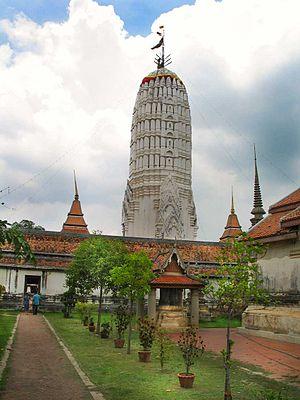
Ayutthaya est la capitale de la province d'Ayutthaya en Thaïlande. Fondée en 1350 par le roi U-Thong, elle devint la capitale du royaume d'Ayutthaya, ou Siam. Aux XVIIᵉ et XVIIIᵉ siècles, elle comptait parmi les plus grandes cités du monde, avec près d'un million d'habitants. Détruite en 1767 par l'armée birmane, elle perd son rôle au profit de la nouvelle capitale, Bangkok, et est aujourd'hui principalement connue pour les ruines de ses temples dans un parc historique classé au patrimoine mondial de l'Unesco.